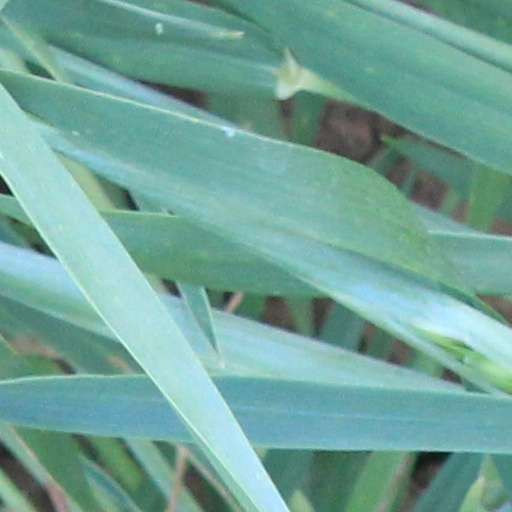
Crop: wheat